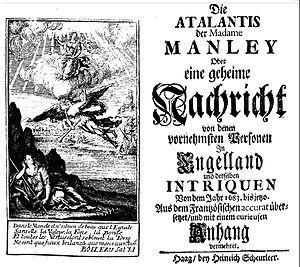
Delarivier Manley était une écrivaine anglaise, qui écrivit des romans d'amour, des pièces de théâtre et des pamphlets politiques. Quelques sources anciennes lui ont rajouté comme prénom Mary, mais des études récentes ont montré que c'était une erreur, Mary étant le prénom d'une de ses sœurs. Elle-même employait Delarivier ou Delia pour parler d'elle.